Haubits FH77

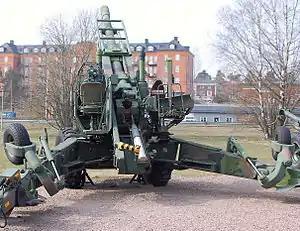

In the 1960s, Sweden started to look for a replacement for the French Obusier de 155 mm Modèle 50 ("Haubits" F). The American M109 self-propelled howitzer was offered and tested. Though the price was low, the Swedish Arms Administration found that the high maintenance costs, the low rate of fire and the limited mobility of the M109 made it worth the effort to develop a domestic howitzer.